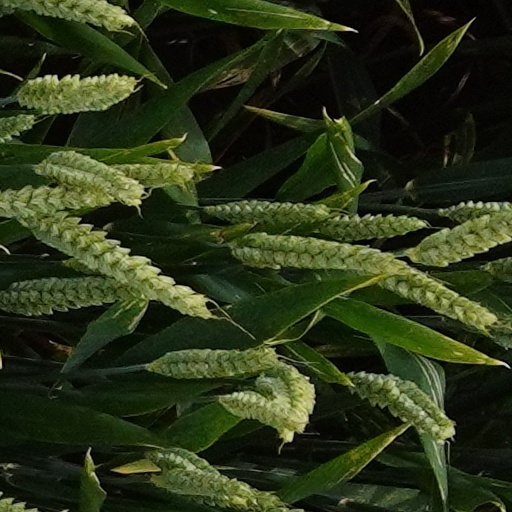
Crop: wheat